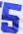
Number: 5